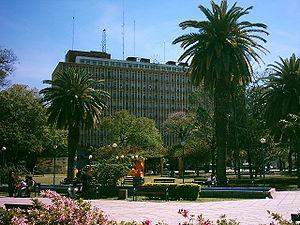
La province du Chaco est une subdivision de l'Argentine située au nord du pays. Elle est bordée à l'ouest par les provinces de Salta et de Santiago del Estero, au sud par celle de Santa Fe, au sud-est par celle de Corrientes et par le Paraguay et à l'est et au nord par la province de Formosa.